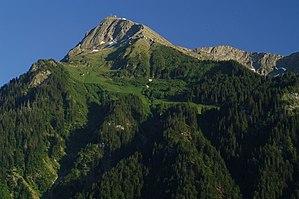
Le Niesen est un sommet des Alpes bernoises en Suisse qui culmine à 2 362 mètres d'altitude. Il est caractérisé par une forme pyramidale presque parfaite. Il se trouve au sud du lac de Thoune et lorsque le soleil se trouve au sud, son ombre particulière se projette sur le lac et la plaine.